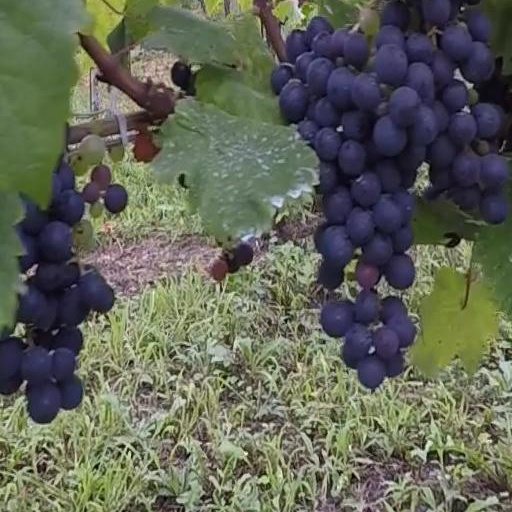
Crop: grape